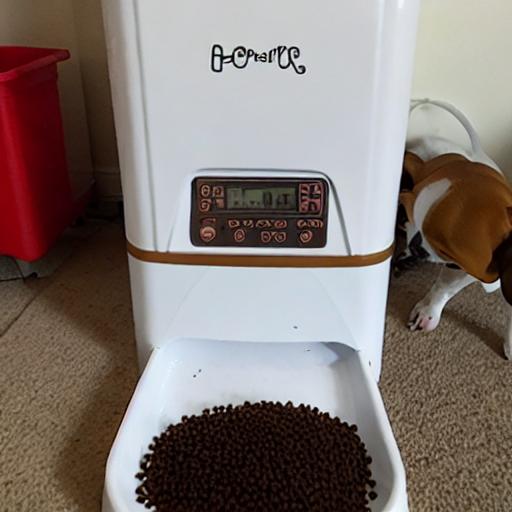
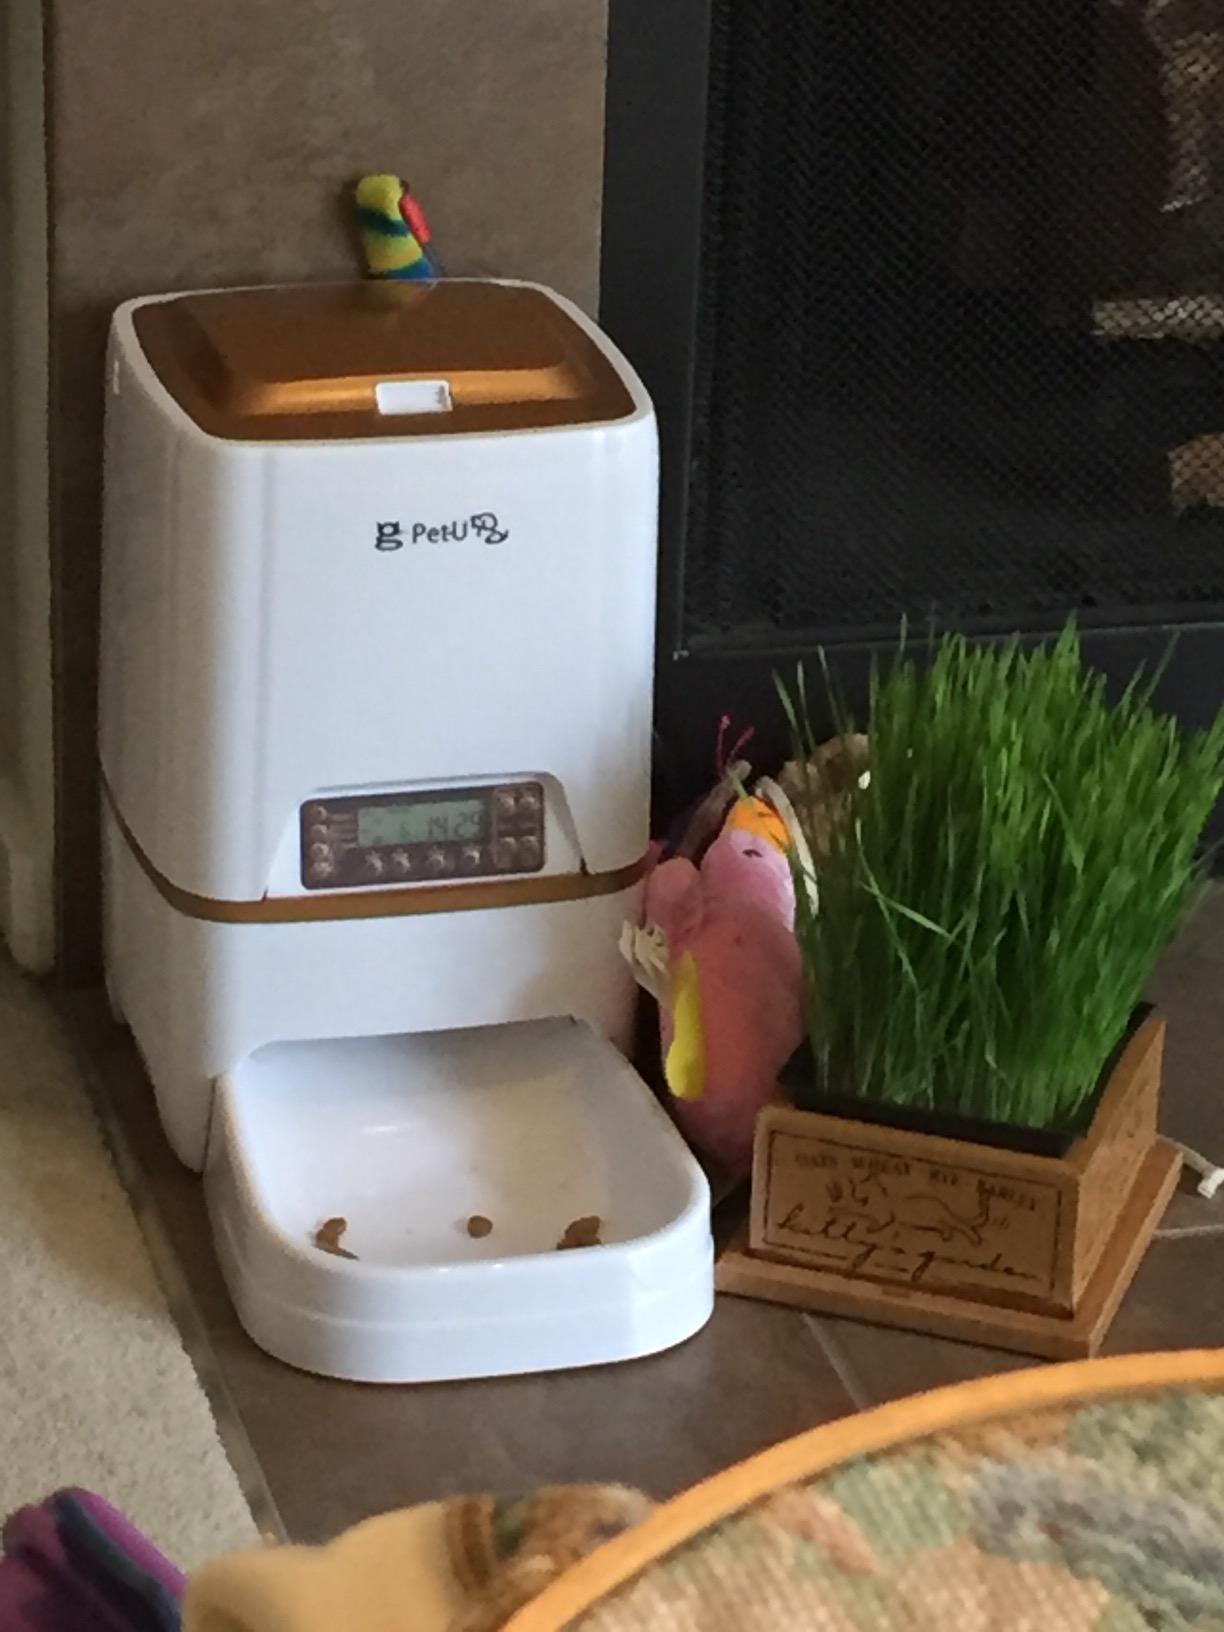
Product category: items_feeder
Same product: no